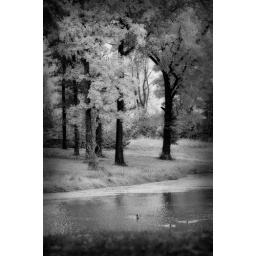
fall trees in black and white